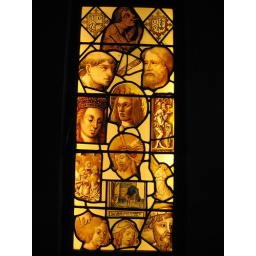
Cambridge, October 2, 2008 Stained glass window on display in King's College Chapel